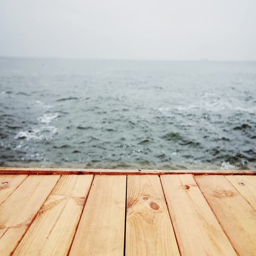
an empty wooden pier on the background of the sea